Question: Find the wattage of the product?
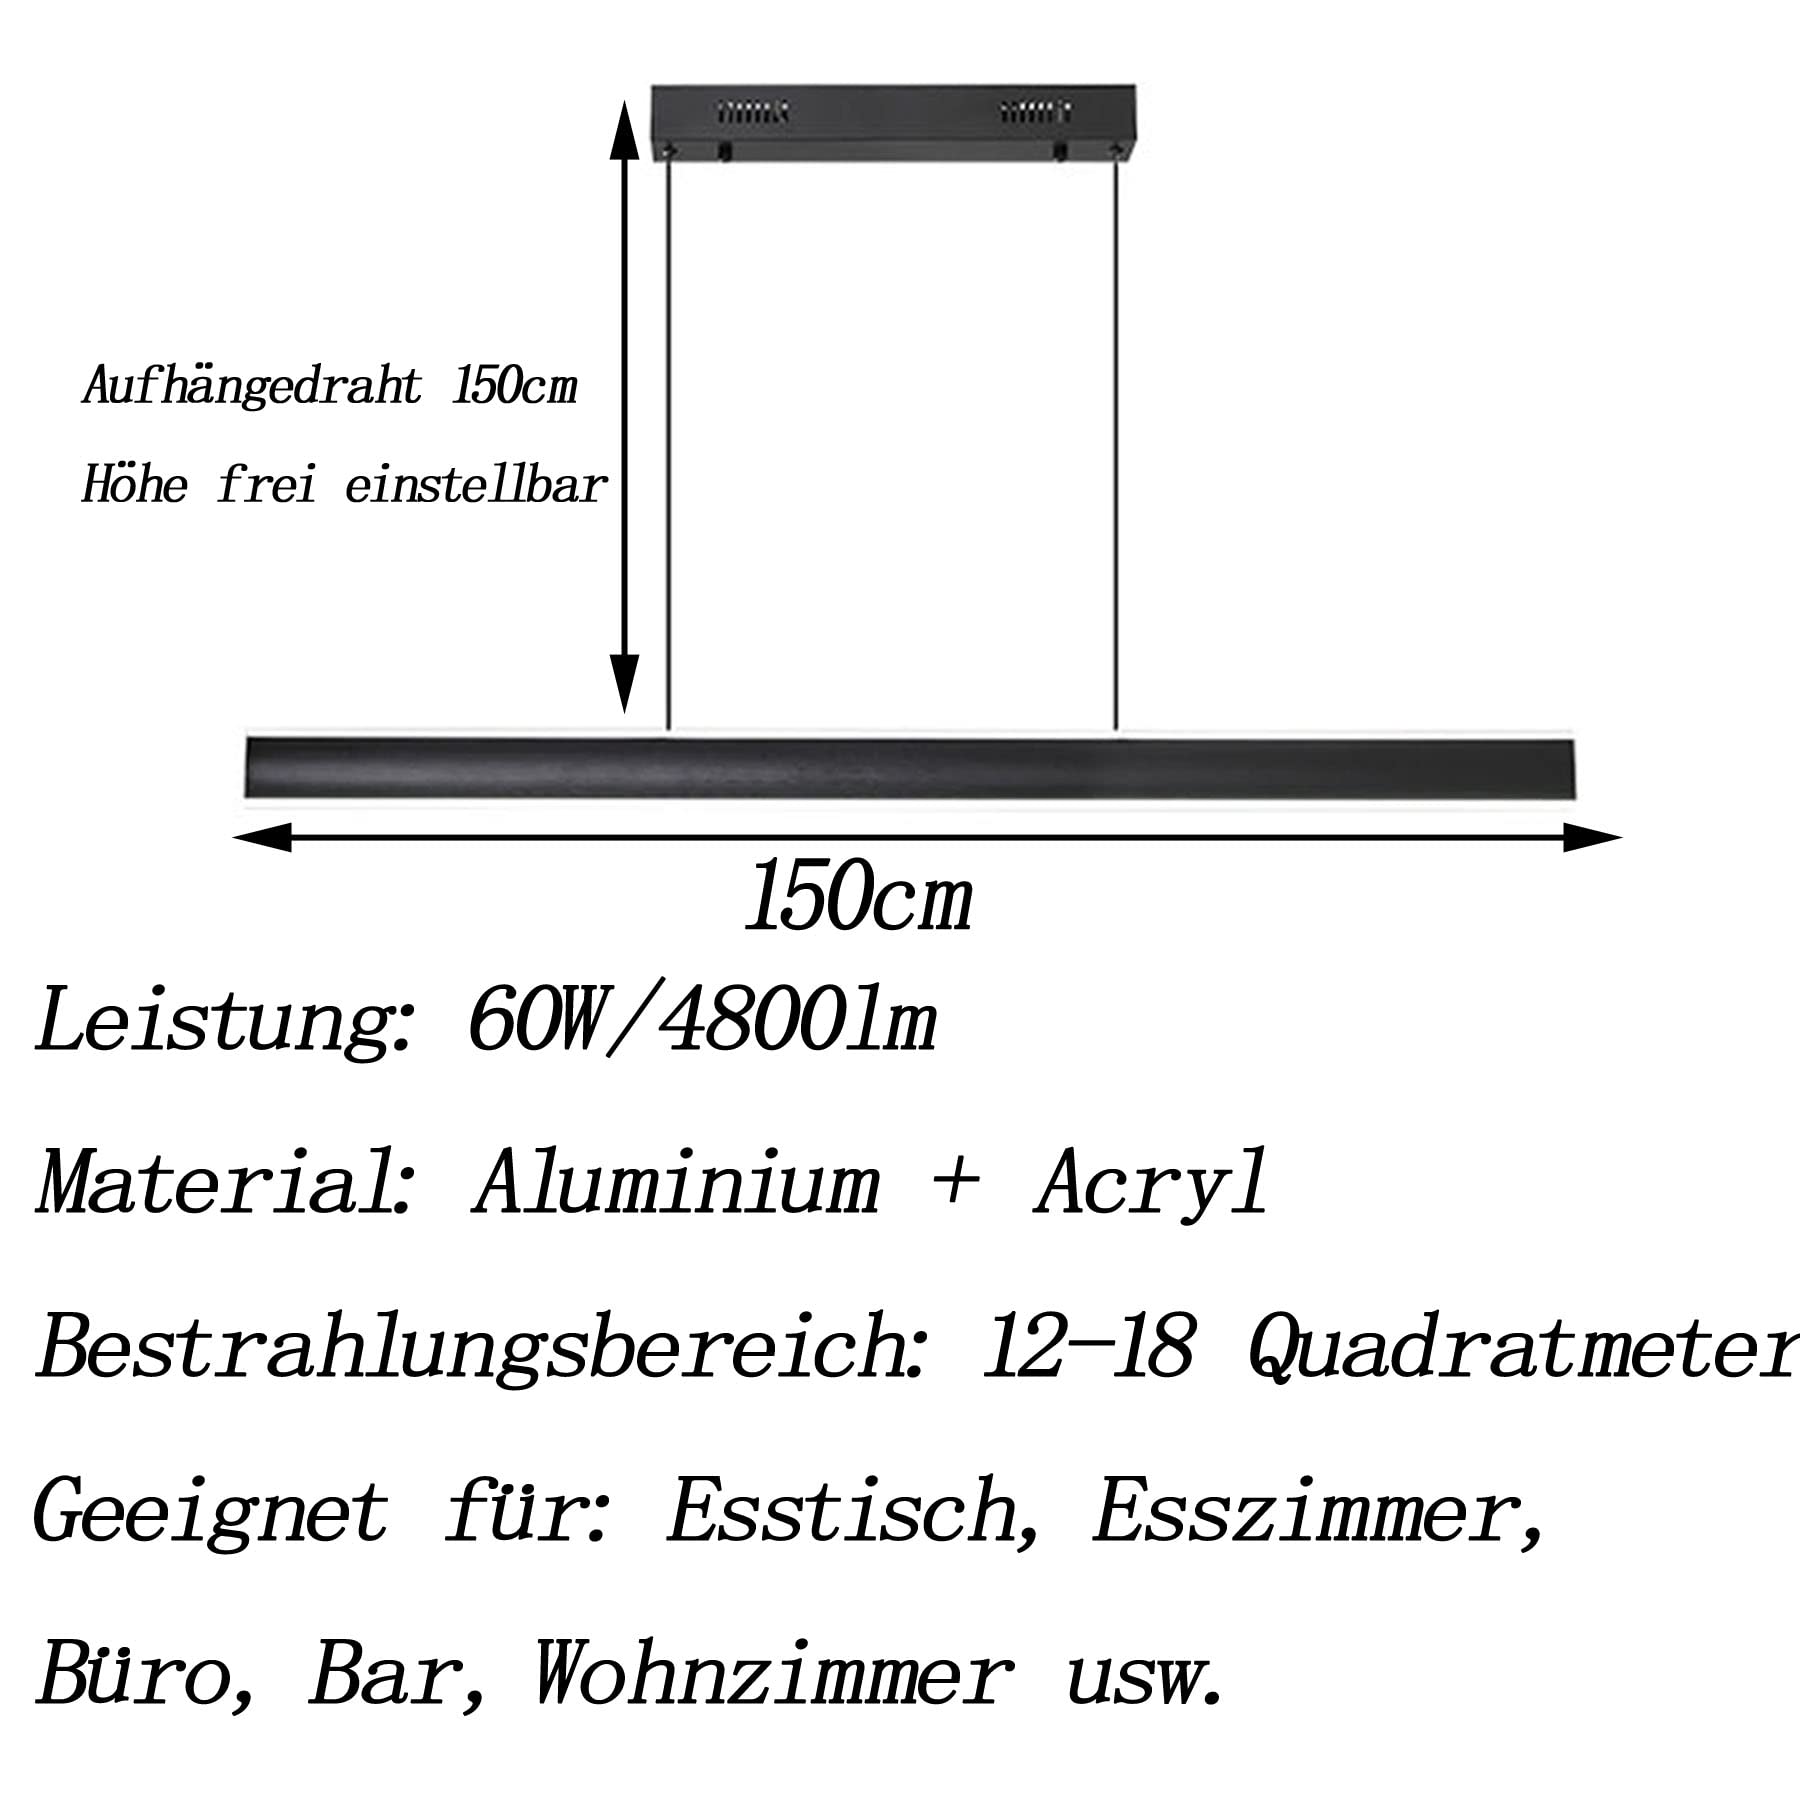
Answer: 60.0 watt